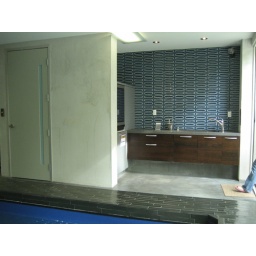
little lap pool in the foreground (all on the ground floor inside!) and mini bar/kitchen, the door to the courtyard is to the right